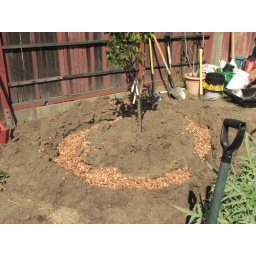
Graywater will flow into the chips and be absorbed into the ground around the fruit tree.